John Rhodes (mathematician)

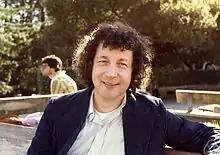
John Rhodes at Berkeley in 1981

John Lewis Rhodes (born July 16, 1937) is an American mathematician known for work in the theory of semigroups, finite-state automata, and algebraic approaches to differential equations.